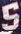
Number: 5